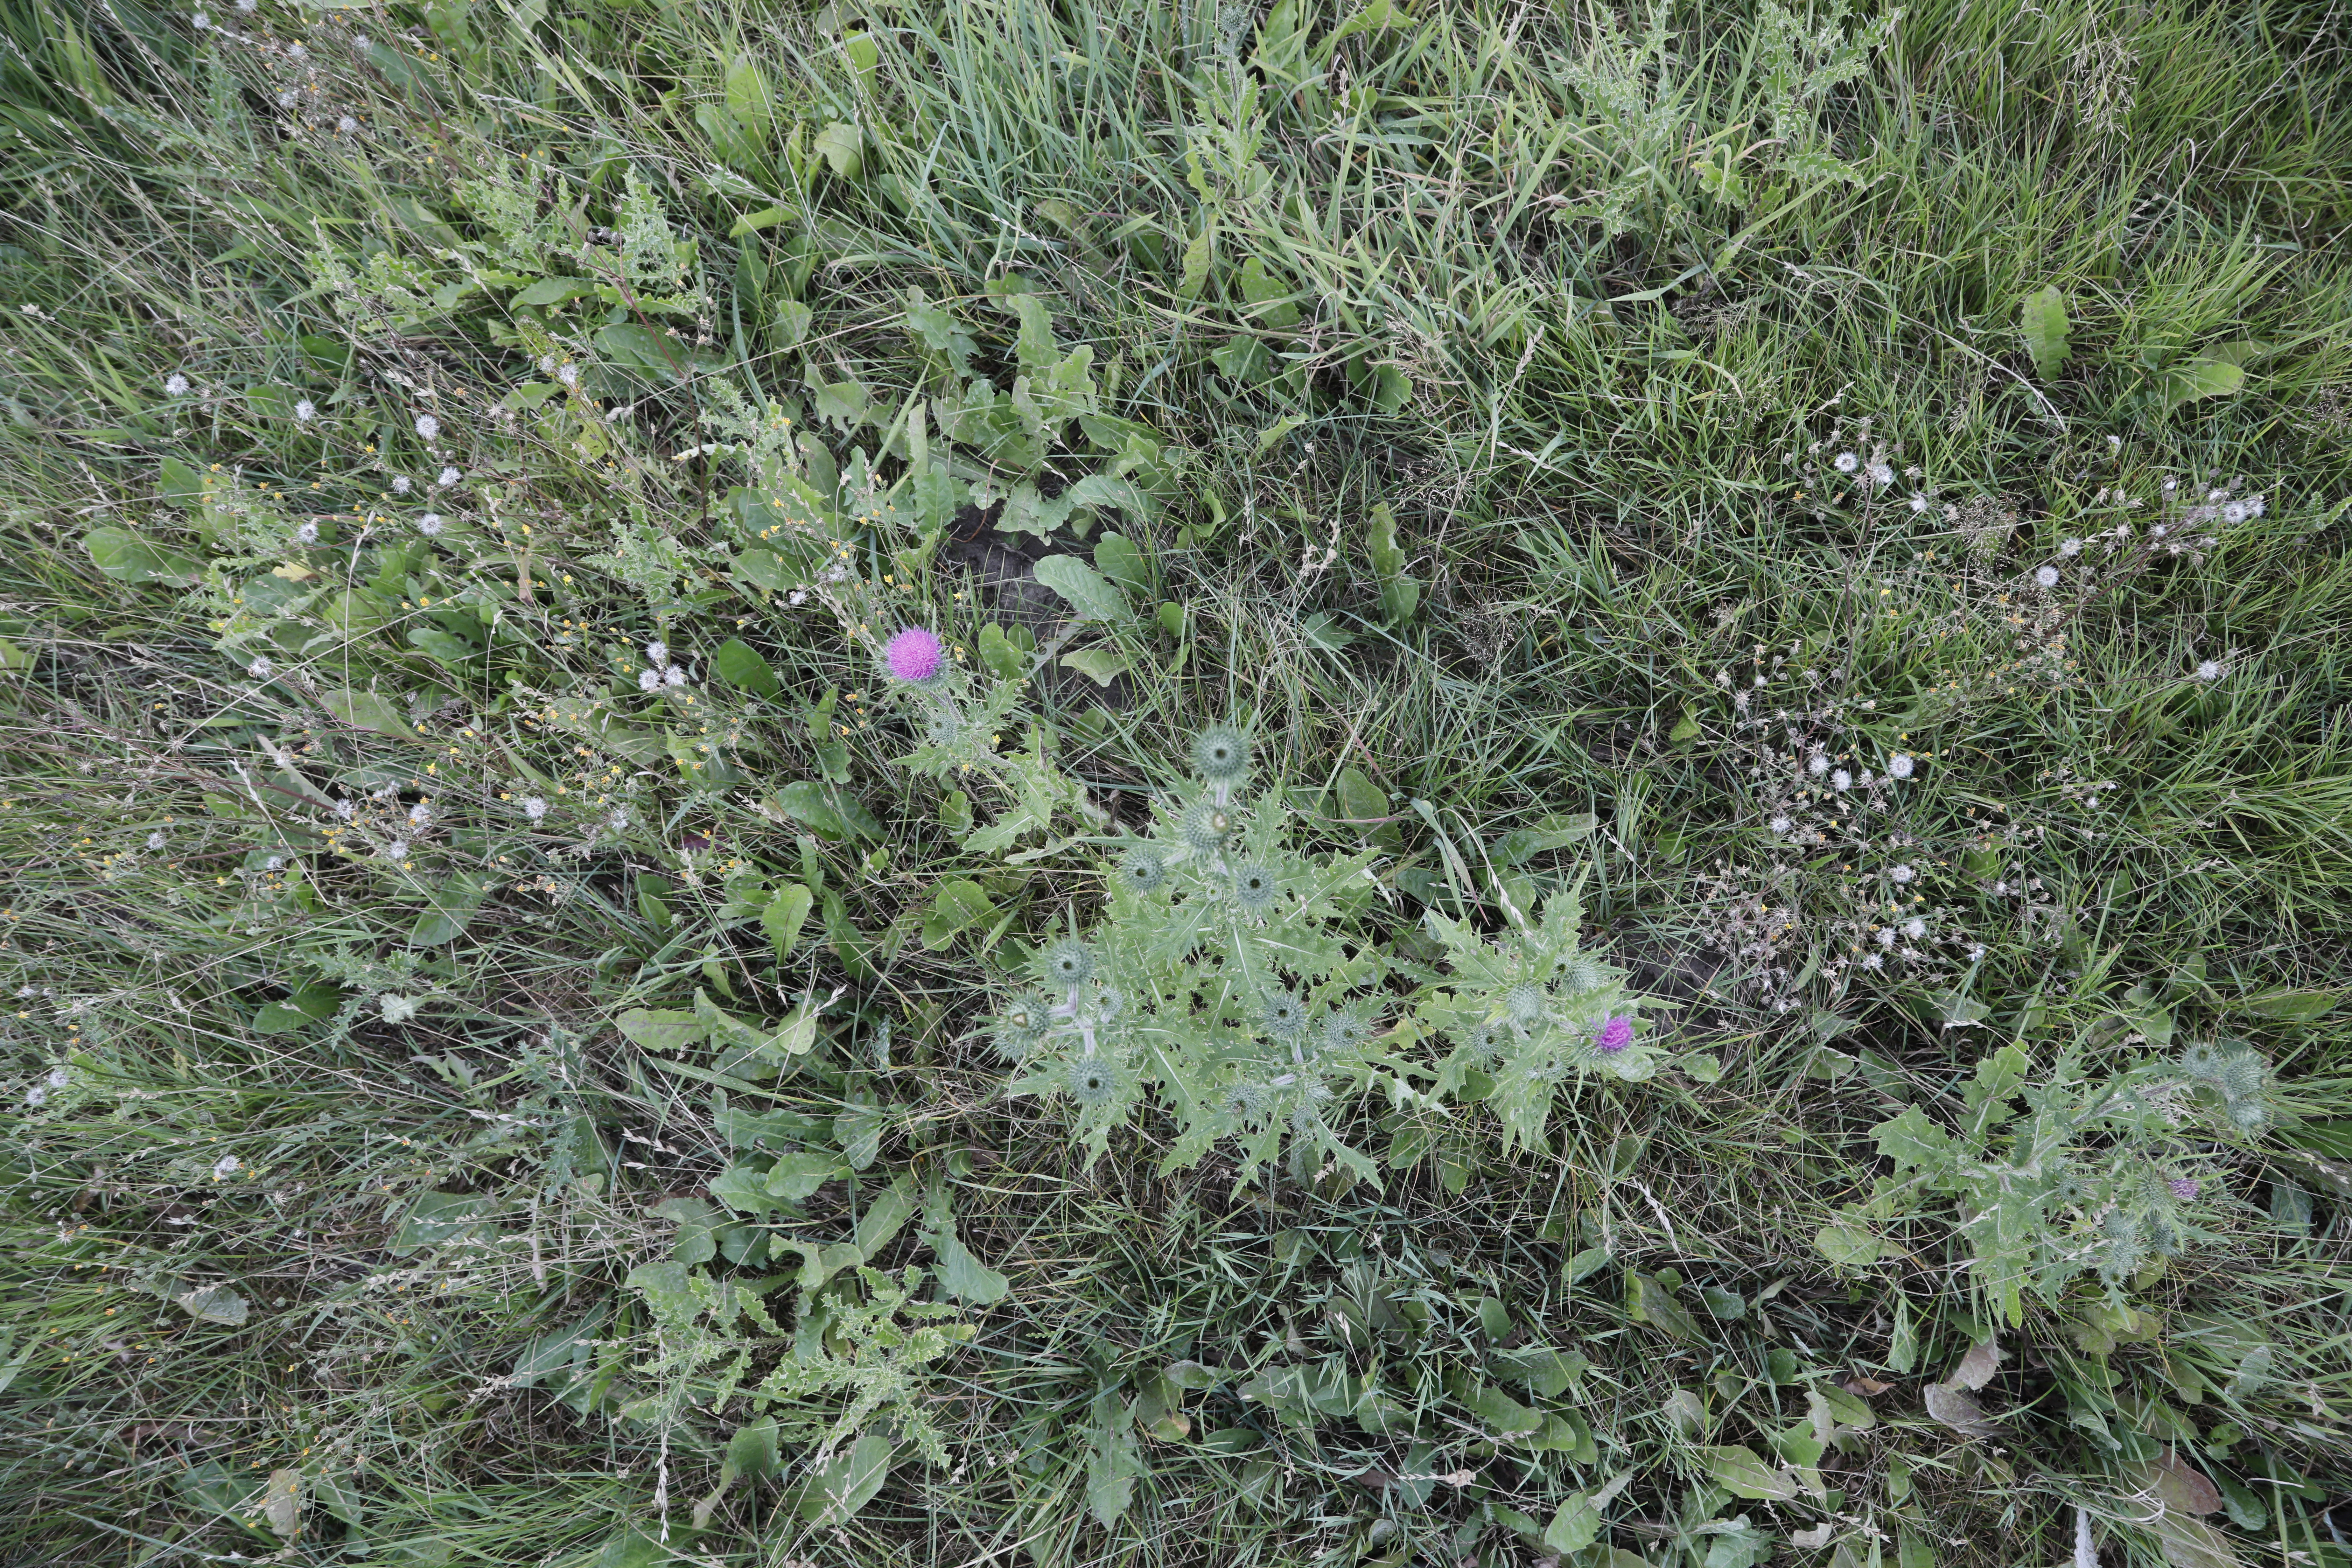
Plant species: Cirsium vulgare